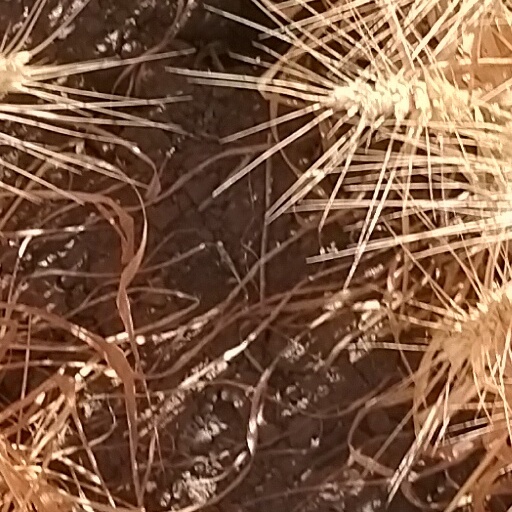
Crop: wheat